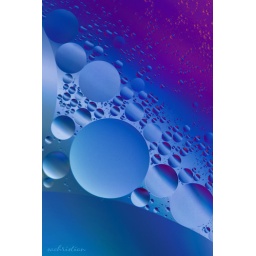
Loved the blue gradients in this oil and water image.